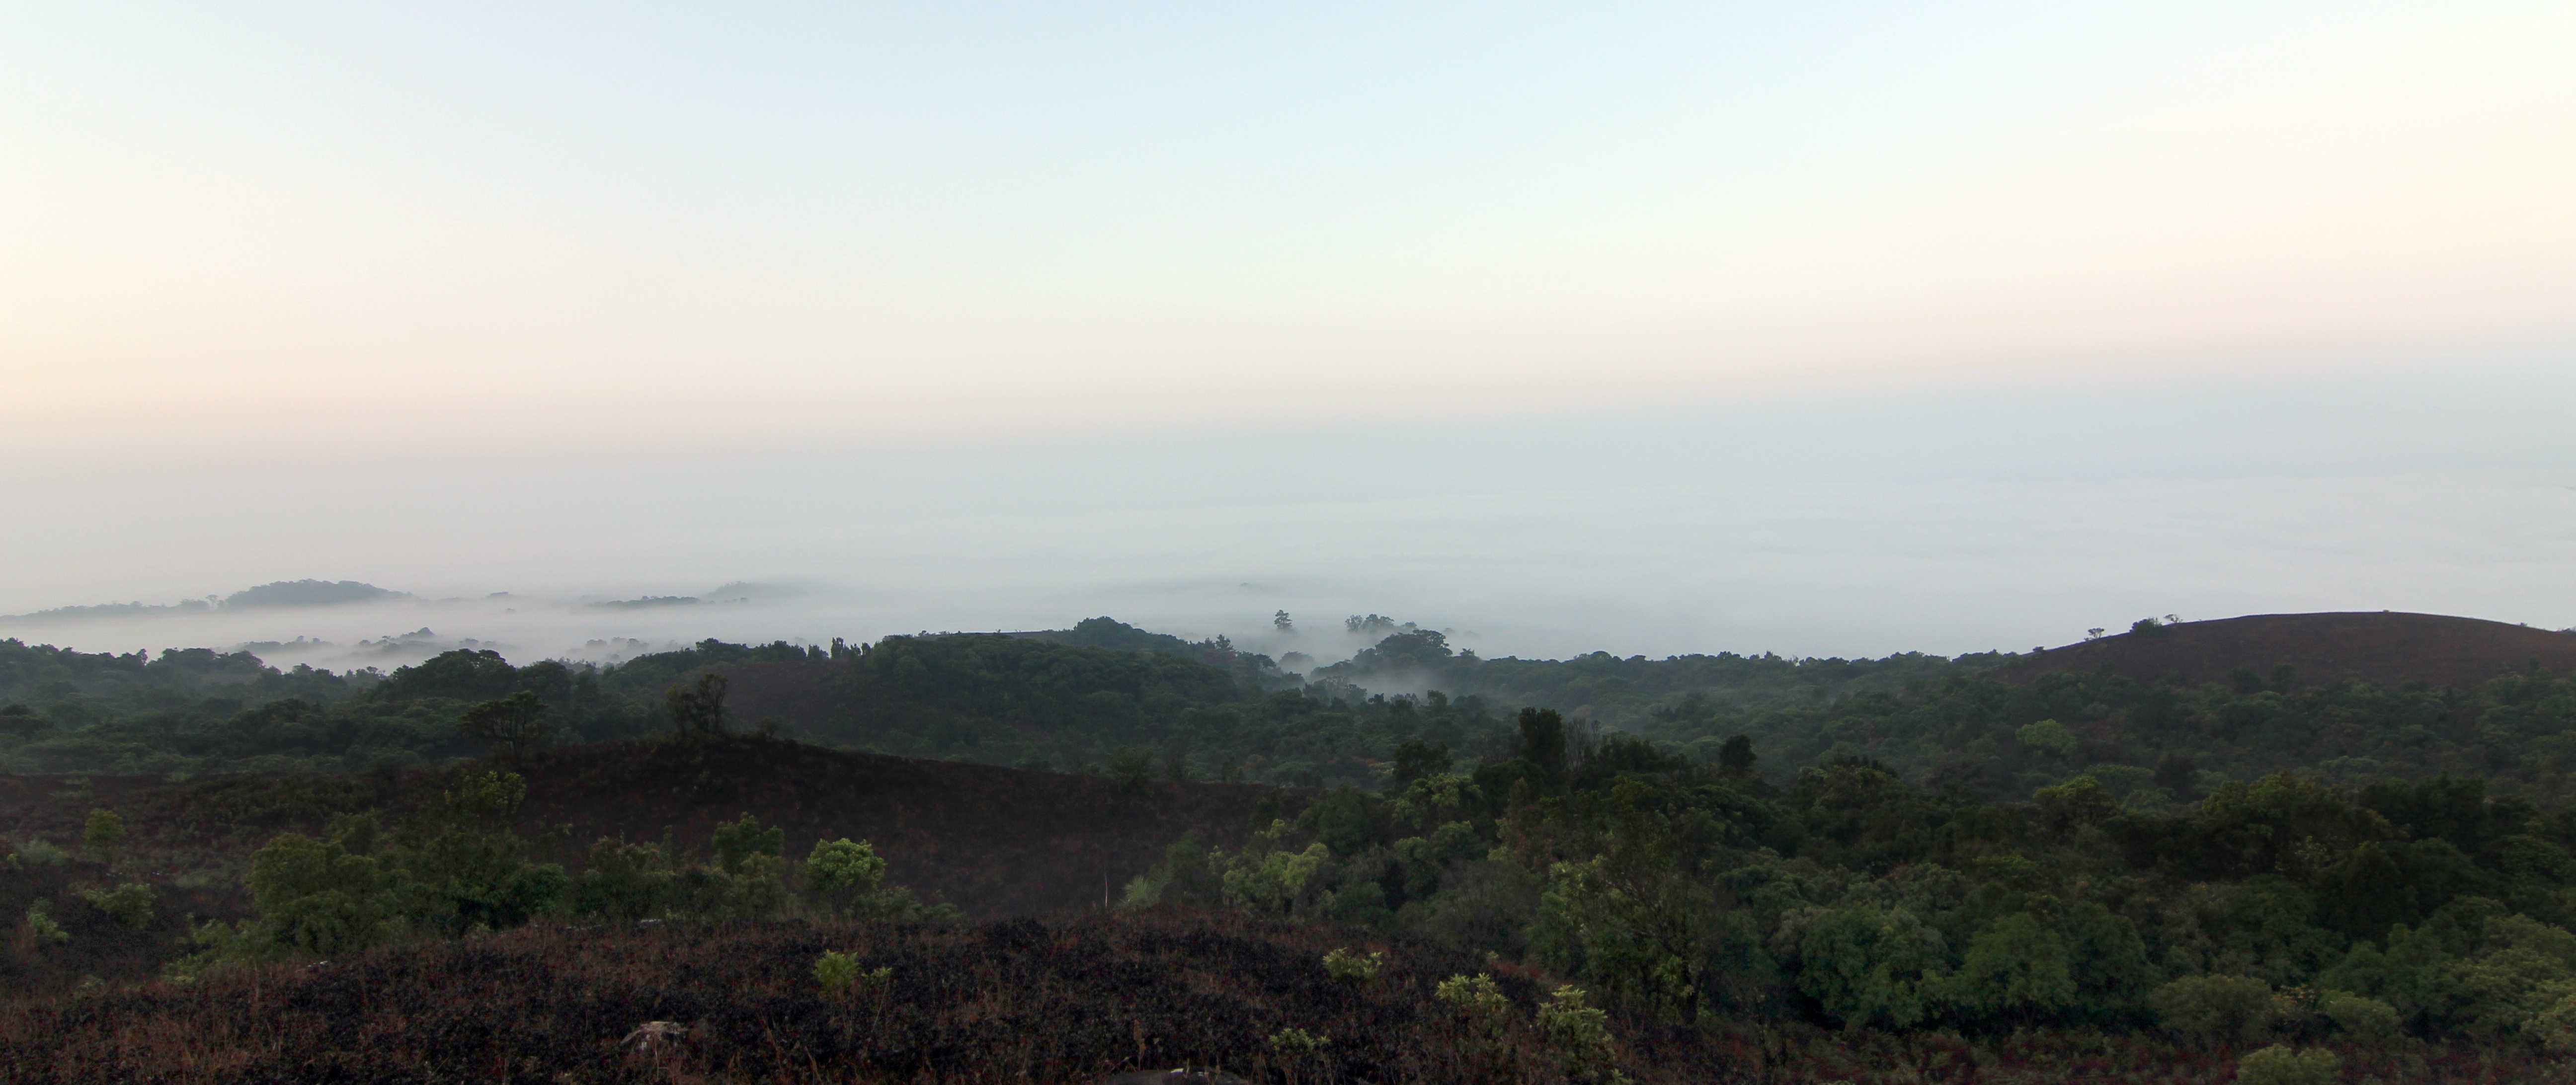
landscape, nature, forest, horizon, wilderness, mountain, fog, sunrise, mist, morning, hill, scenery, ridge, plain, greenery, hills, mountains, forests, valleys, plantation, plateau, habitat, ecosystem, natural environment, geographical feature, atmospheric phenomenon, mountainous landforms, coorg, jungles